Coptic Orthodox Diocese of the Midlands

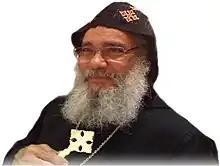
Bishop Missael

Before becoming bishop of the diocese, Bishop Missael consecrated St. Mary & St. Antony's Coptic Church in 1985, and established the Coptic Orthodox Centre in Birmingham in 1989. These later formed part of the early diocese.